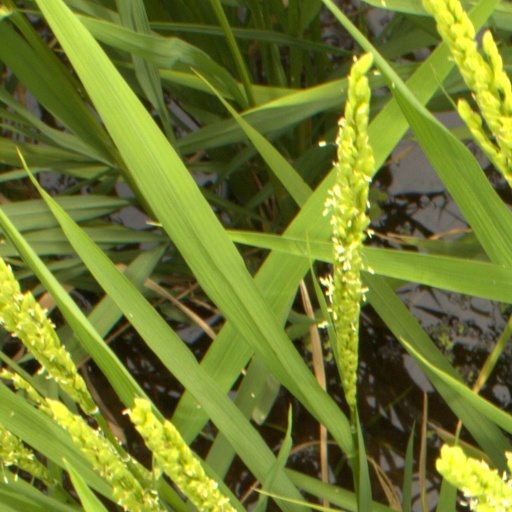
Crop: rice